Yellowtail scad

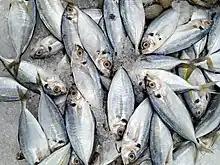
Yellowtail scad ("ikan selar") in Malaysia.

The yellowtail scad is widely distributed in the tropical and subtropical regions of the Indo-Pacific region. In the Indian Ocean, the species is known from as far south as South Africa, distributed north along the east African coast including Madagascar, and further north to the Persian Gulf, Red Sea, India, Sri Lanka and Southeast Asia. In the Pacific, the species is most prevalent in Southeast Asia, Indonesia, Philippines, extending southward to northern Australia, north to Japan, where only three specimens have been recorded, and as far east as Hawaii.